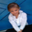
Label: boy